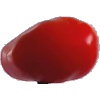
Label: Tomato 2